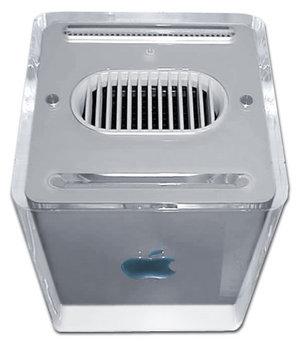
Cet article est une liste des anciens produits ou produits obsolètes créés par la société Apple.